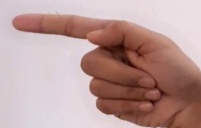
ASL sign: G